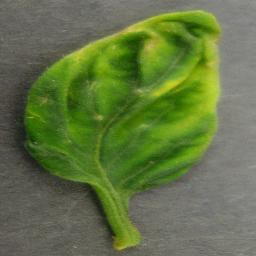
Label: Tomato___Tomato_Yellow_Leaf_Curl_Virus